List of One Tree Hill characters

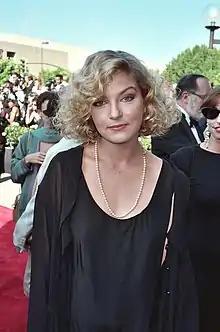
Lee played Peyton's biological mother who died from breast cancer shortly after coming into Peyton's life.

Portrayed by Sheryl Lee in the Season 2 finale and Season 3. Elizabeth "Ellie" Harp was a cocaine addict when she got pregnant with Peyton and decided to give her up; Peyton was adopted by Anna and Larry Sawyer. She agreed not to have any contact with her daughter, but she later decided she wanted to see her and finally managed to at the end of Season 2. Ellie is a writer and pretends to be doing a magazine article on Peyton so they can meet up. When Peyton calls the magazine, they tell her there is no-one called Ellie Harp working there, and they know nothing about the article. Peyton begins getting creepy emails from "WATCHMEWATCHU" and assumes they are from Ellie. Ellie shows up on Peyton's door and tells her that she is her mother, and she did not send any emails. At first, Peyton did not believe her or trust her, especially after Lucas Scott caught her buying drugs. However, it was revealed that she was dealing with a recurrence of breast cancer, and that the pills were actually for medical purposes. Peyton was about to change her mind after finding out about Ellie's condition, but they fought again when Peyton found that she wrote an article about her. She told her to go away, calling her a liar. Haunted by dreams about her "Angel of Death" persona, Peyton found Ellie again and they bonded. They decided to make a CD to promote Haley's new song and raise funds to fight breast cancer. They finally managed to finish the CD, but Ellie died the day the records were ready. Peyton spread her ashes on a place where Ellie had been to a music festival, the best thing she remembered aside from her time with Peyton. Years after Ellie's death, Peyton meets her biological father who is named Mick Wolf.